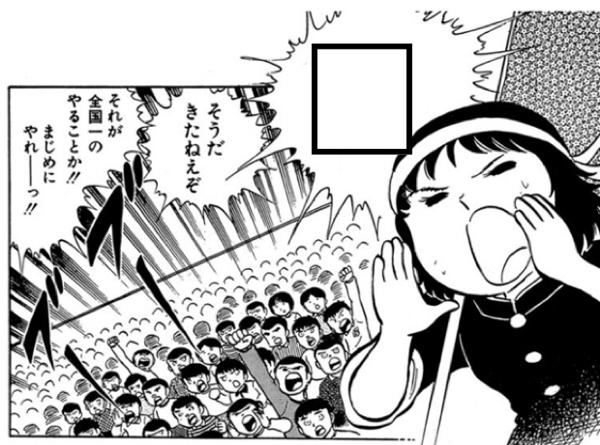
回答: トロフィーに足掛けるなぁ!